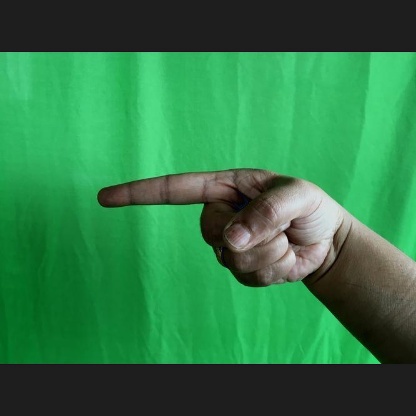
Mudra: Suchi